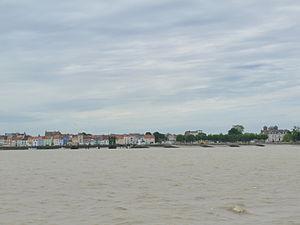
Vue des quais de Paimboeuf depuis la Loire